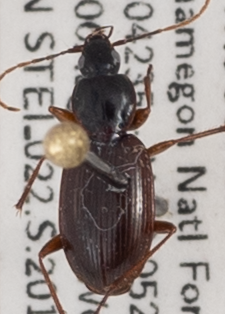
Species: Agonum gratiosum
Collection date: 2019-08-06
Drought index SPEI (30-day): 0.608
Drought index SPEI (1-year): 1.45
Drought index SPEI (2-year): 1.13